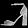
Label: Sandal